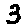
Label: 3